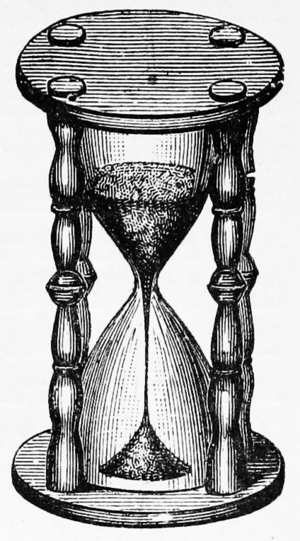
Un sablier est un instrument qui permet de mesurer un intervalle de temps correspondant à la durée d'écoulement d'une quantité calibrée de « sable », à l'intérieur d'un récipient transparent.